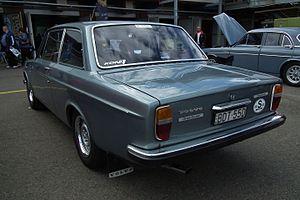
La Volvo série 140 était une familiale routière du constructeur automobile suédois Volvo. Elle a été produite entre août 1966 et le printemps 1974. 1 205 111 exemplaires ont été produits en trois carrosseries, berline, break et coupé.